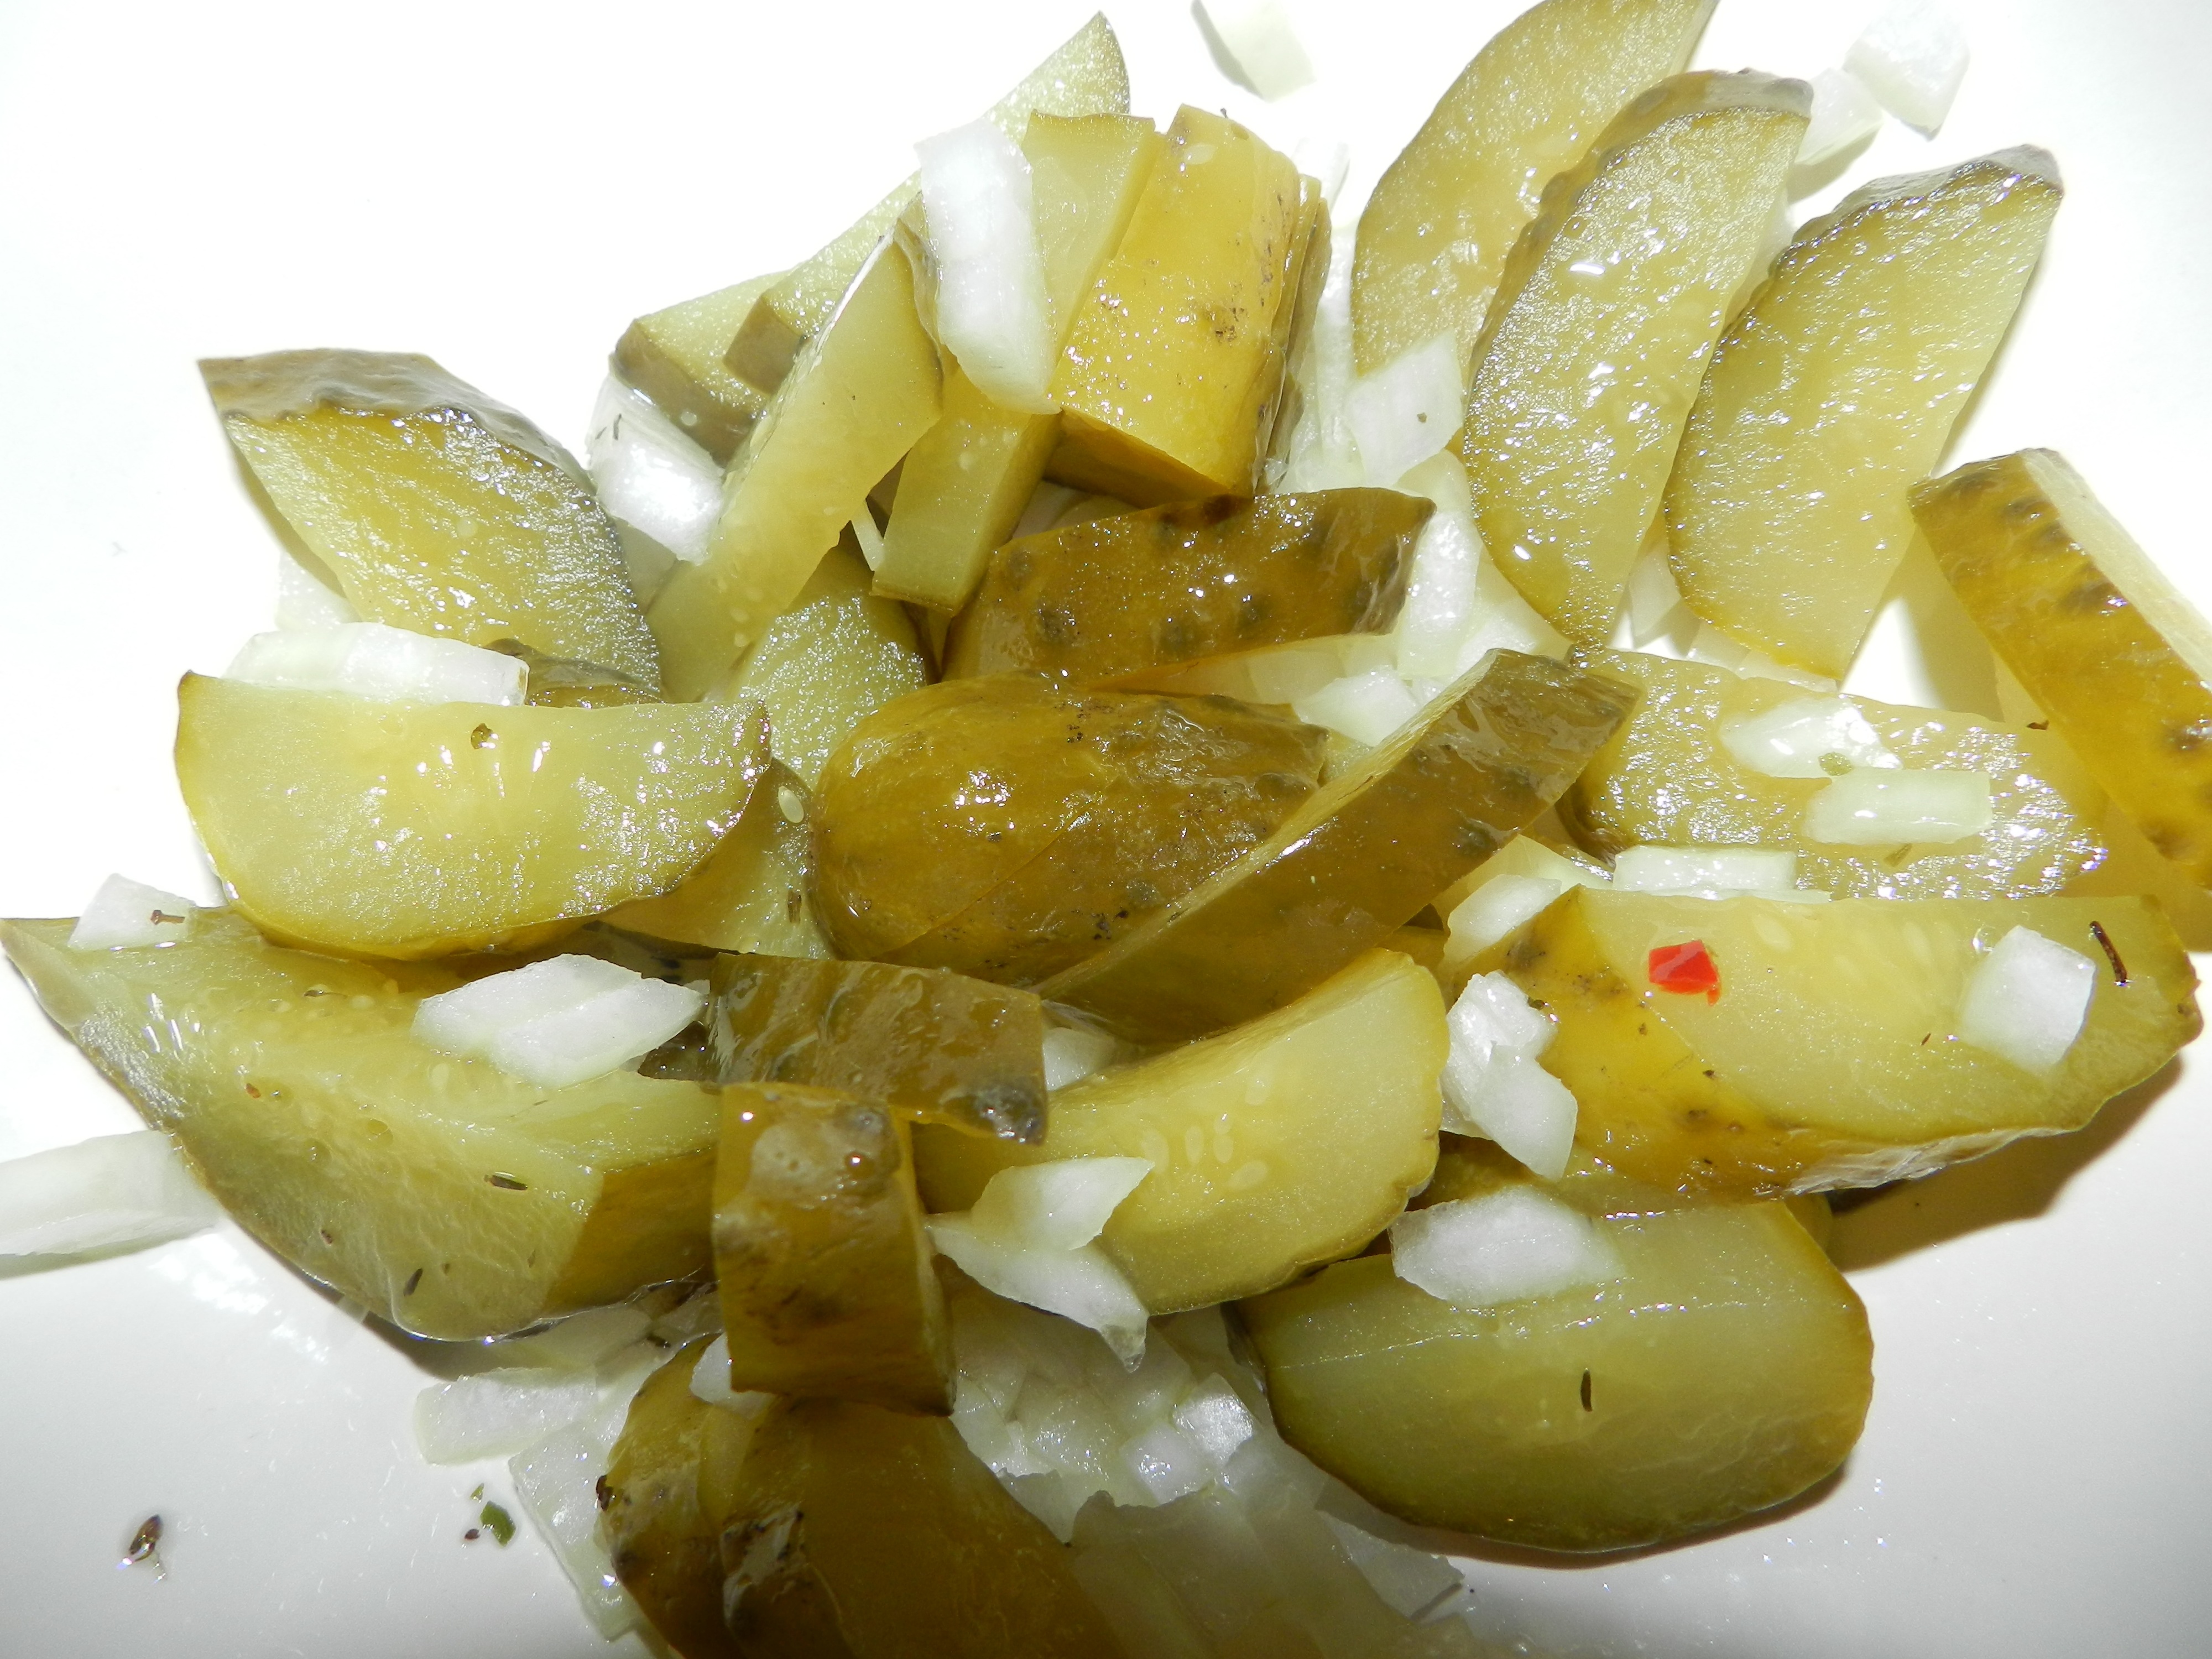
nature, plant, fruit, flower, dish, food, produce, vegetable, health, nutrition, vitamins, a vegetable, a healthy diet, flowering plant, slimming, green food, pickled cucumber, pickling, land plant, tursu